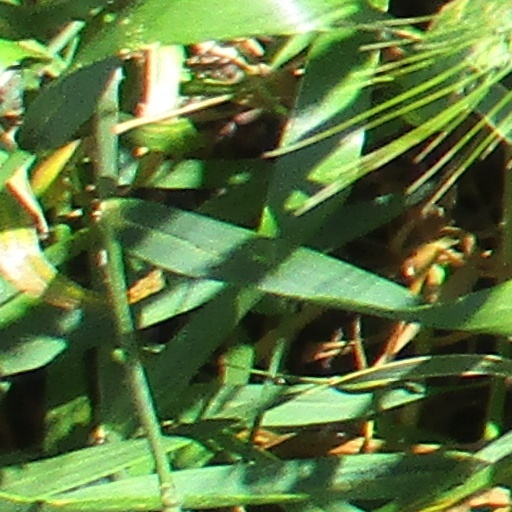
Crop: wheat